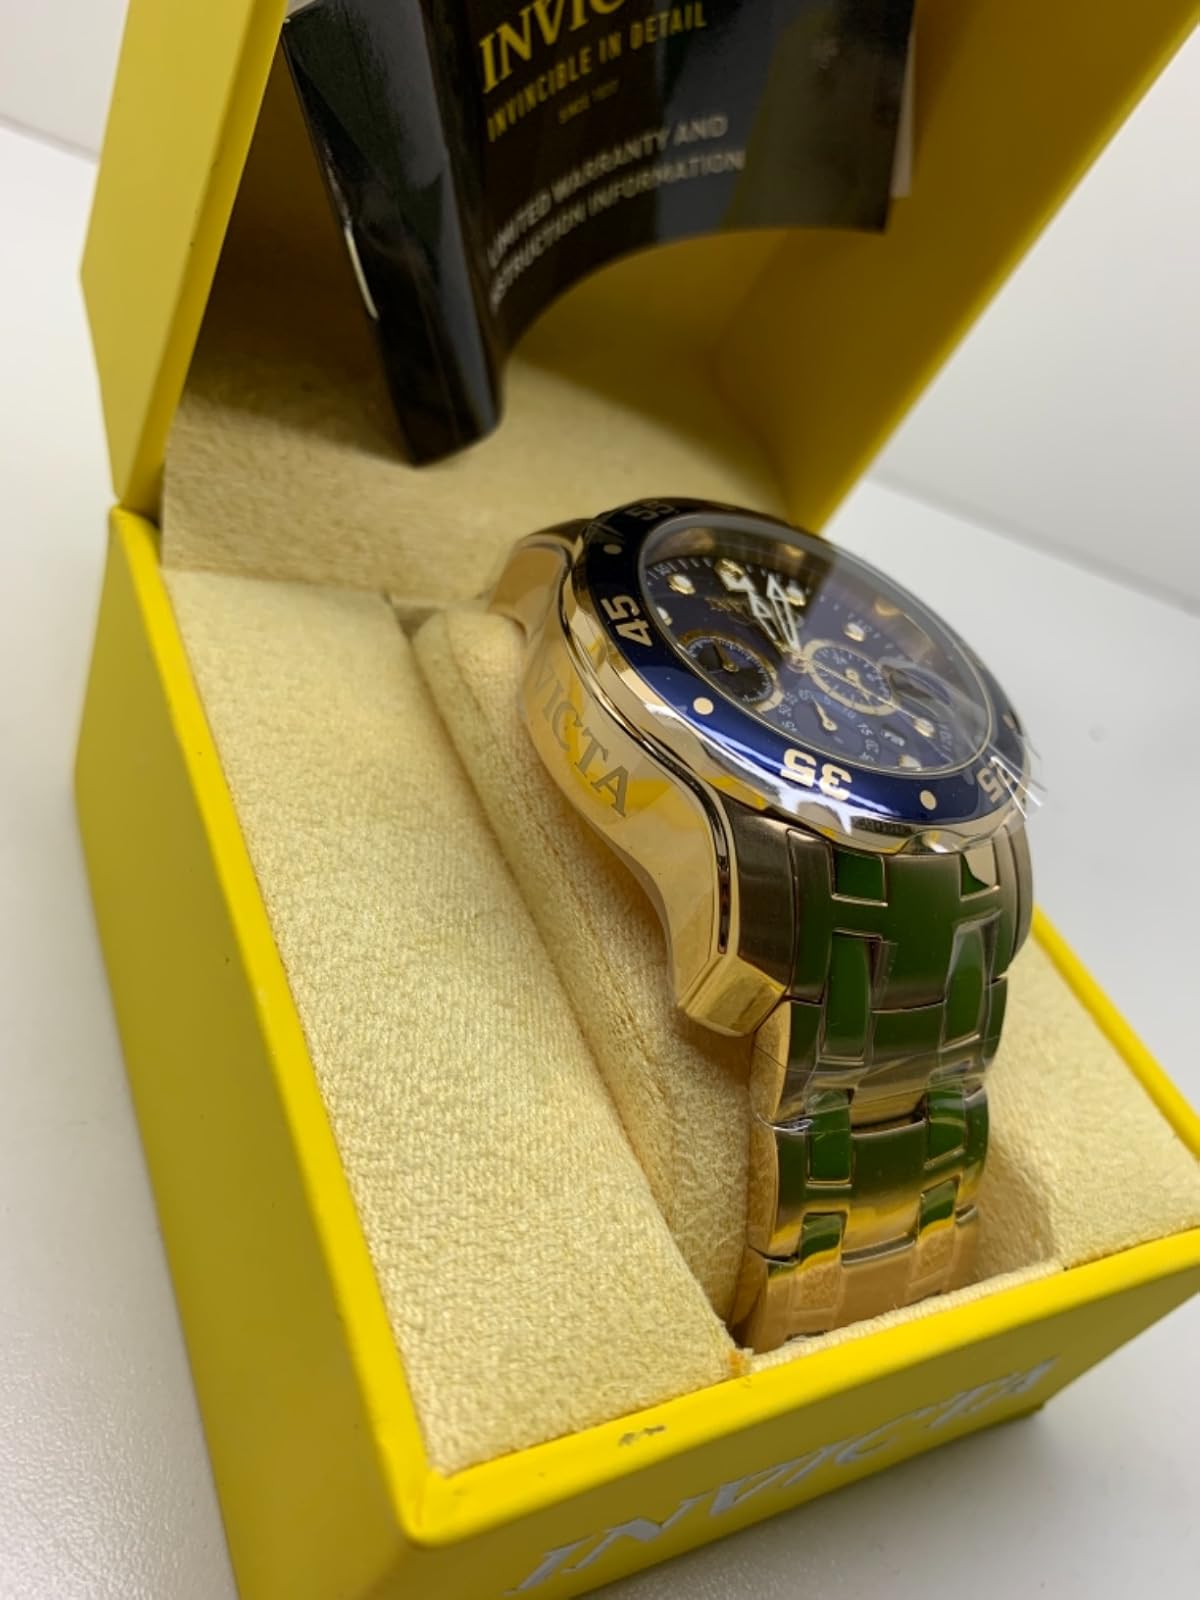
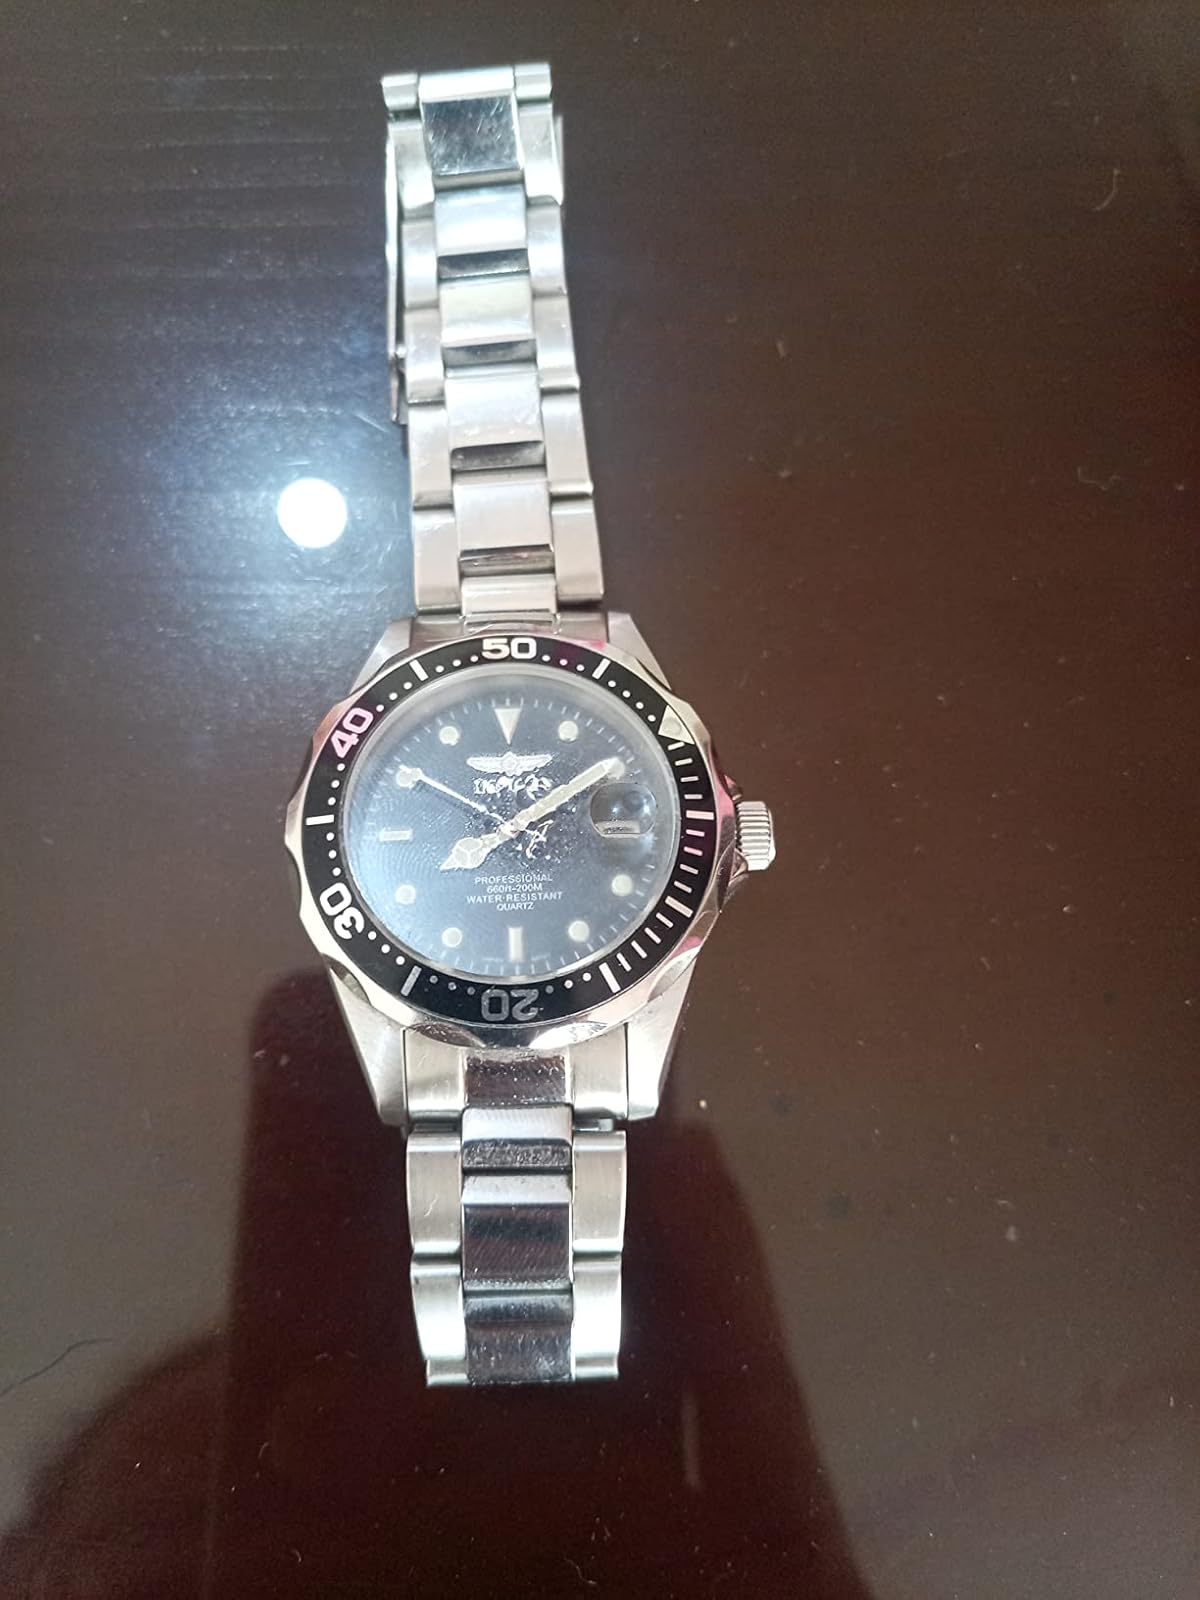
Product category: accessories_watch
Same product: no